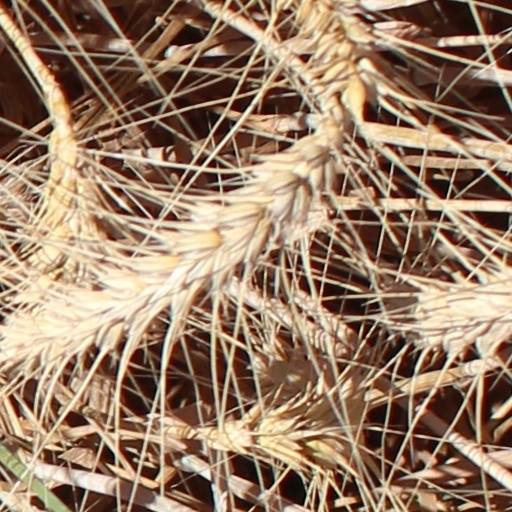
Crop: wheat